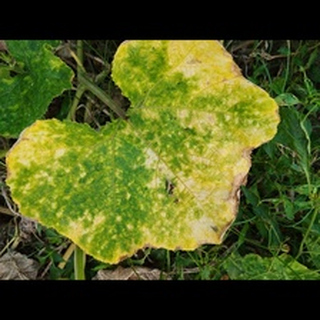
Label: pumpkin_mosaic_disease